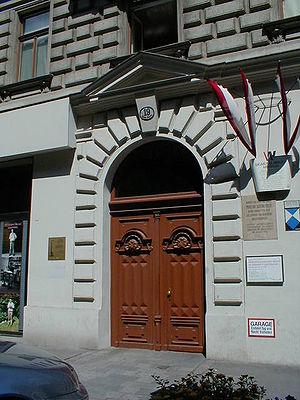
Sigmund Freud [sigmund fʁ̥øːd] ou [fʁœjd], né Sigismund Schlomo Freud le 6 mai 1856 à Freiberg et mort le 23 septembre 1939 à Londres, est un neurologue autrichien, fondateur de la psychanalyse.